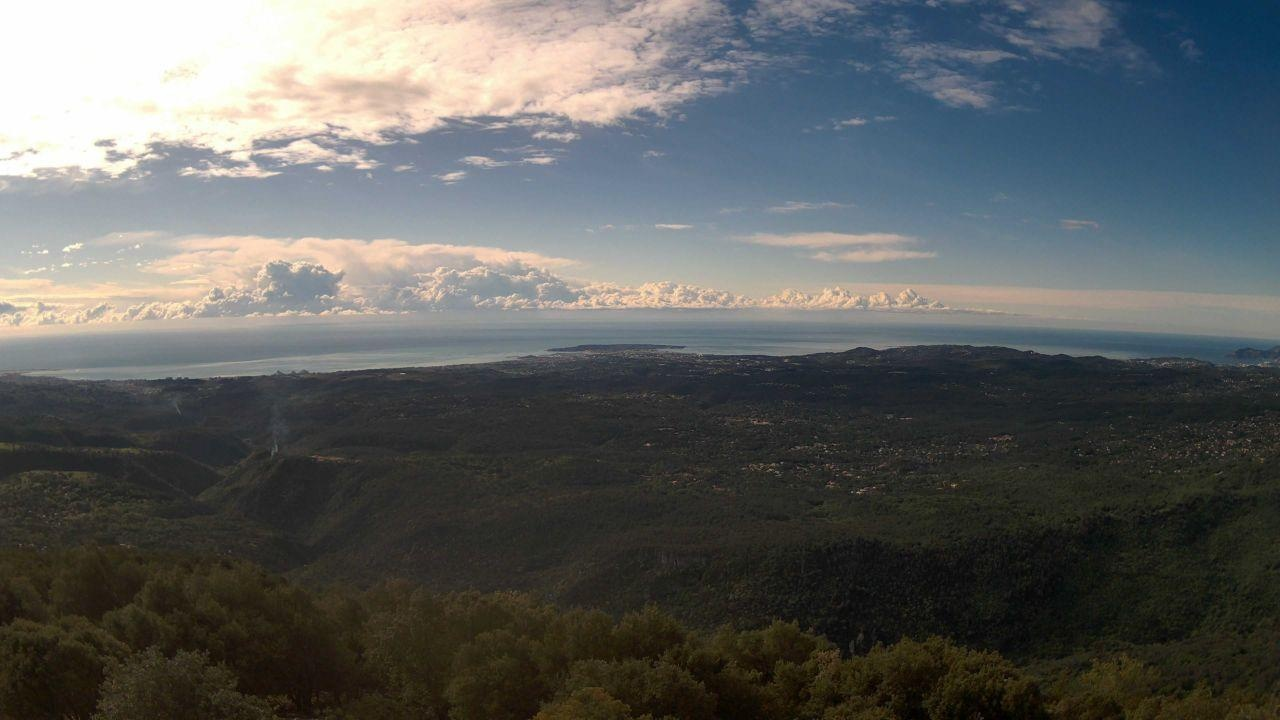
Fire: no
Smoke: yes